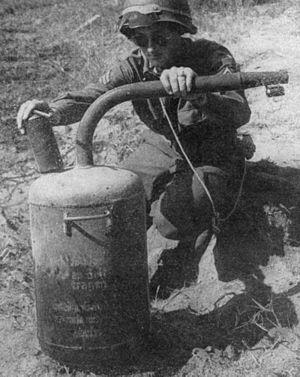
L'Abwehrflammenwerfer 42 est un lance-flammes statique défensif allemand, ou une mine incendiaire utilisé pendant la Seconde Guerre mondiale. Le design a été copié sur les mines russes FOG-1 qui ont été rencontrées en 1941 lors de l'opération Barbarossa. Ils étaient généralement enterrés à intervalles de 12 à 30 mètres protégeant des barrages routiers, des plages de débarquement, les jetées d'un havre et d'autres obstacles. Ils étaient normalement mélangés avec d'autres mines ou mis en place derrière des fils de fer barbelé. Ils pouvaient être mis à feu sur commande ou déclenchée par un fil ou d'autres dispositifs.